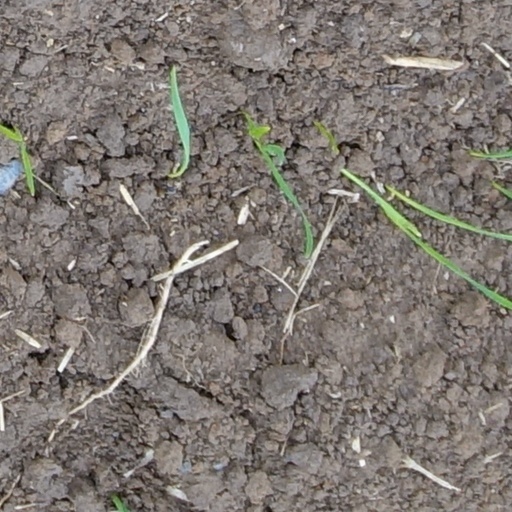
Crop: wheat